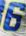
Number: 6